Collegium Nobilium (Jesuit), Warsaw

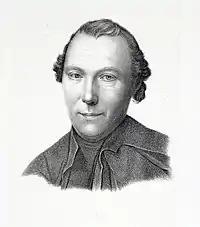
Karol Wyrwicz SJ, "Collegium regens" (1760–1777)

Initially staffing was mainly drawn on the Lithuanian province of the order, where the teachers were highly educated. With the shutting down of Jesuit schools across Europe in 1763, Lithuania and Poland benefited from many refugee schoolmasters. There were notably, 26 Frenchmen, of whom four came to the college in Warsaw. Others came from German and Italian lands, and all had a tradition of disciplined learning. They included: